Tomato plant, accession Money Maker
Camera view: horizontal (90 deg, fisheye); turntable rotation: 90 degrees
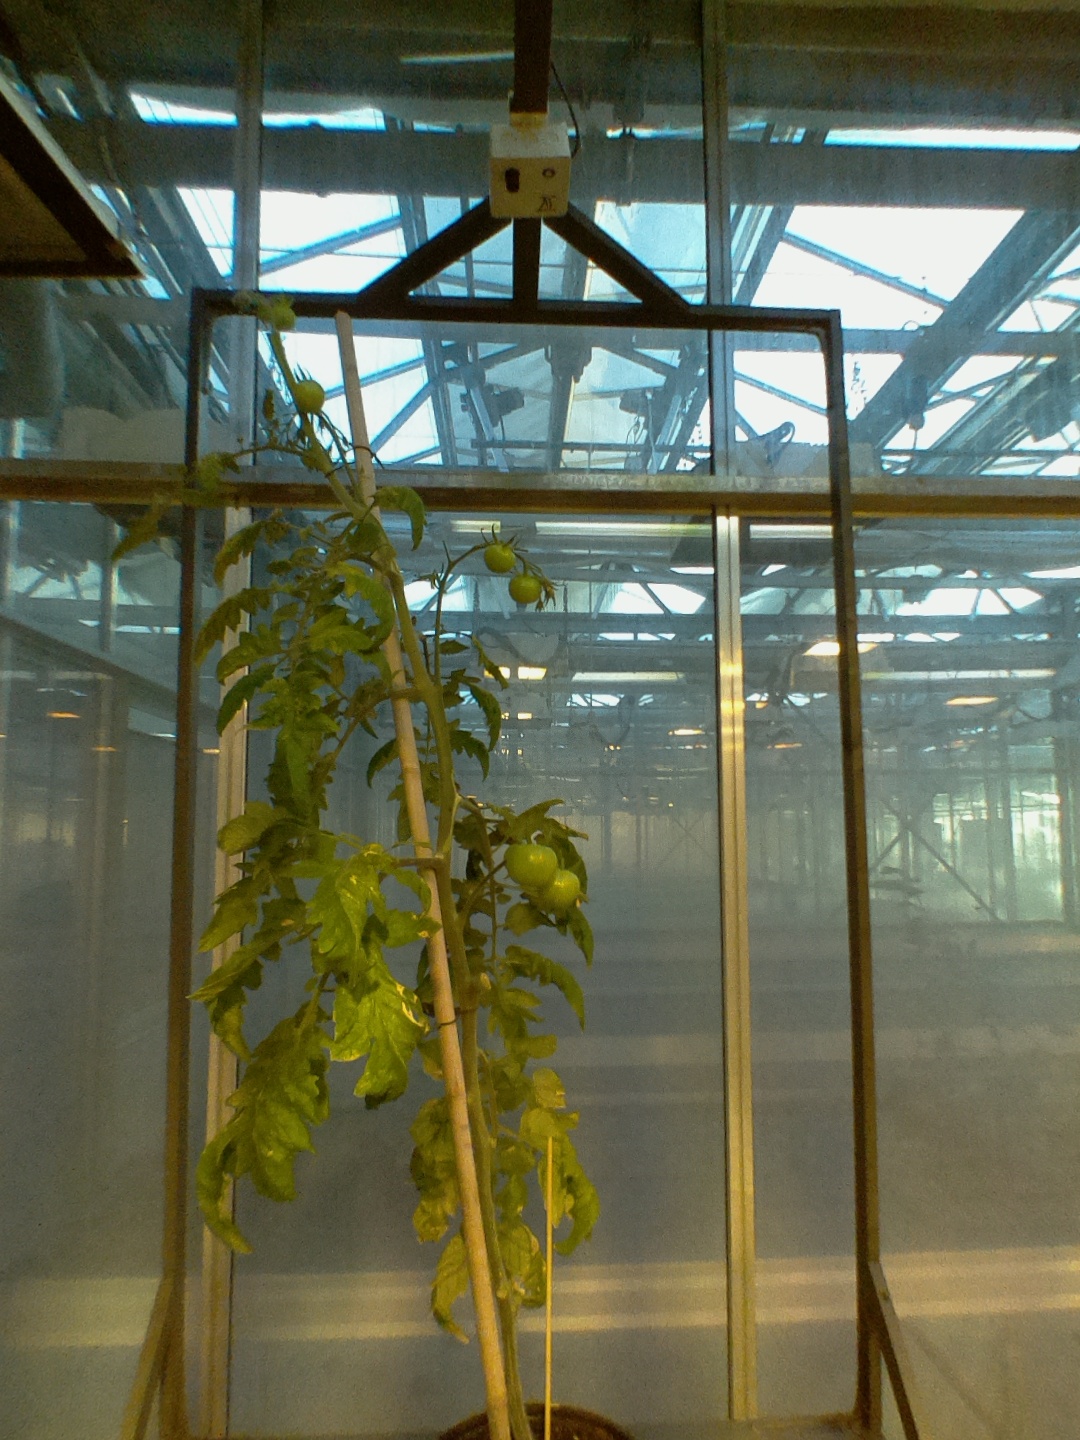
BBCH growth stage 79: 90% -100% of final fruit size